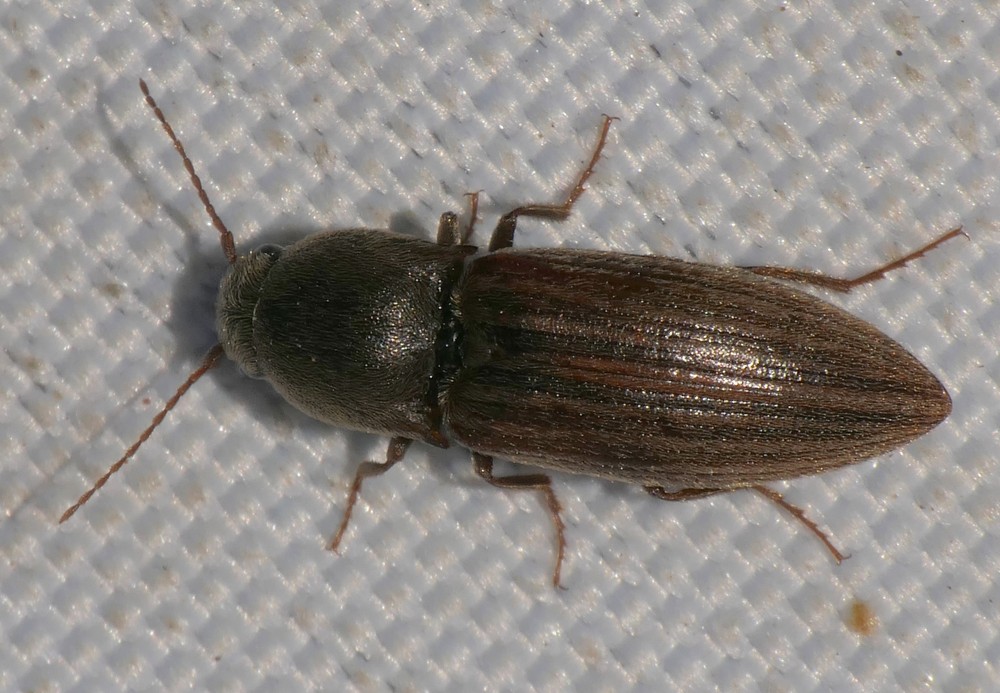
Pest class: clickbeetles_wireworms